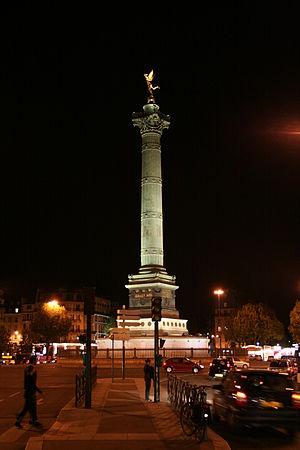
La colonne de Juillet place de la Bastille, de nuit.